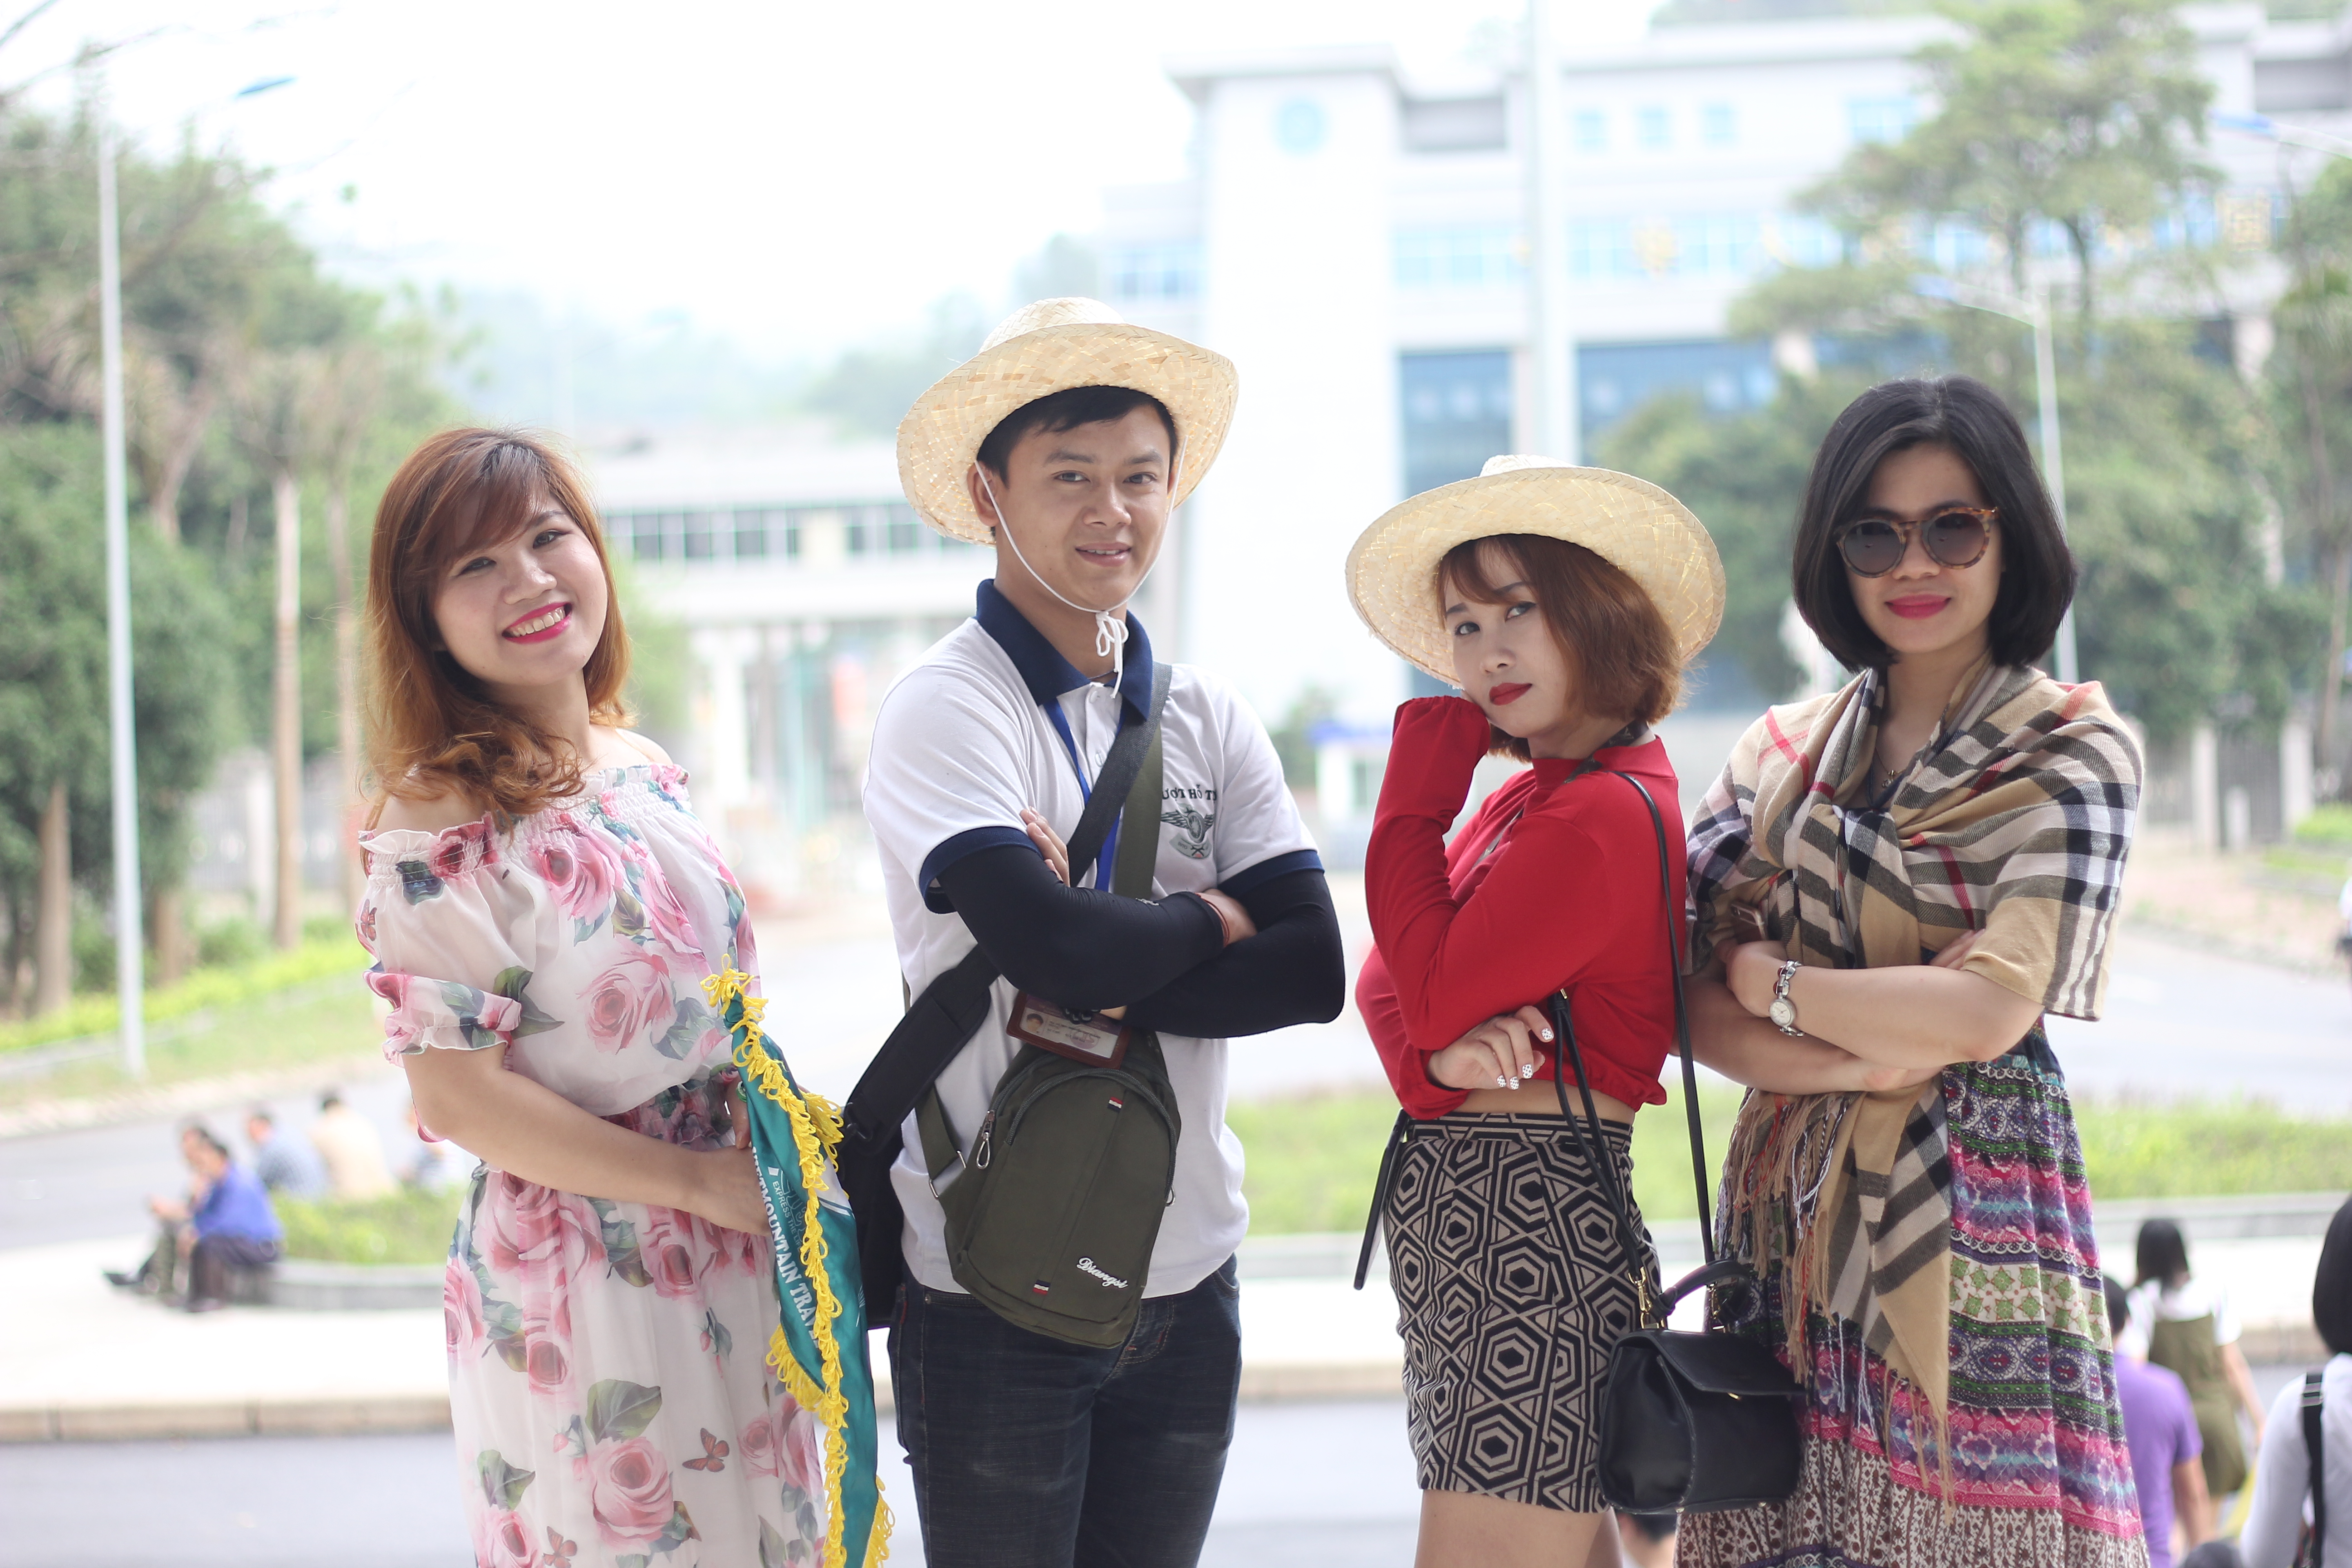
tour, trip, travel, china, people, event, photography, street fashion, tourism